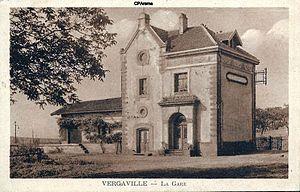
L'ancienne gare
La ligne de Nouvel-Avricourt à Bénestroff est une ancienne ligne de chemin de fer française, établie dans le département de la Moselle. Elle reliait les gares de Nouvel-Avricourt, sur la ligne Paris – Strasbourg, et de Bénestroff, sur la ligne Réding – Metz, en passant par Dieuze. Entièrement déclassée depuis 2016, une section est reconvertie en vélo-rail en 2019.
Vergaville est une commune française située dans le département de la Moselle, en région Grand Est.